Trestle table

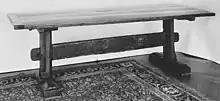
English trestle table, 16th century. Trestles are joined at the stretcher and tabletop.

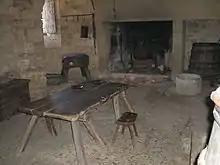
Table with two free-standing four-legged trestles. Château de Beynac, France.

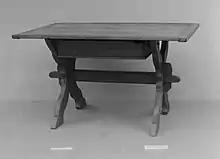
American trestle table, 18th century

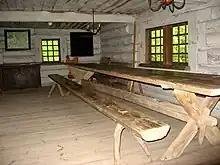
Trestle table at the Ethnographic Open-Air Museum of Latvia

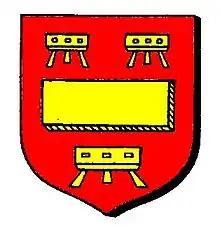
Trestles in the medieval House of Stratford coat of arms

In woodworking, a trestle table is a table consisting of two or three trestle supports, often linked by a stretcher (longitudinal cross-member), over which a board or tabletop is placed. In the Middle Ages, the trestle table was often little more than loose boards over trestle legs for ease of assembly and storage. This simple, collapsible style remained the most common Western form of table until the 16th century, when the basic trestle design gave way to stronger frame-based structures such as gateleg and refectory tables. Ease of assembly and storage has made it the ideal occasional table, and it remains a popular form of dining table, as those seated are not so inconvenienced as they might be with the more usual arrangement of a fixed leg at each corner.